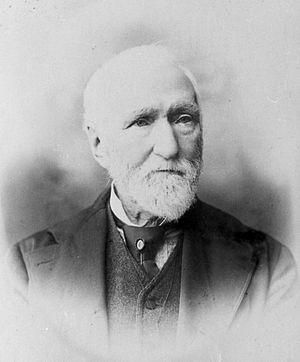
Daniel Pollen est un homme d'État irlandais, neuvième premier ministre de Nouvelle-Zélande du 6 juillet 1875 au 15 février 1876.